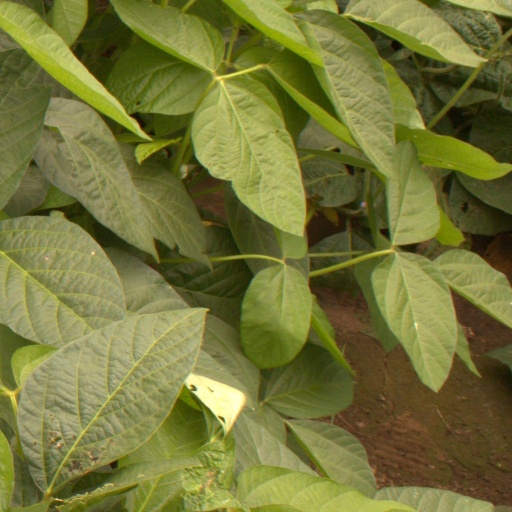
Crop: soybean